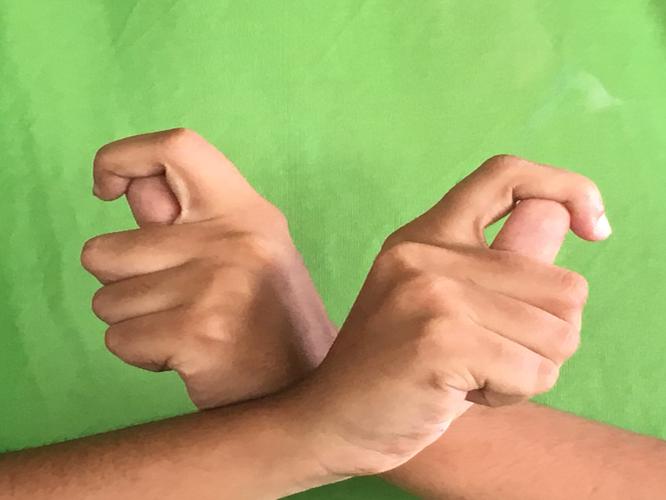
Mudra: Berunda
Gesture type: double_hand